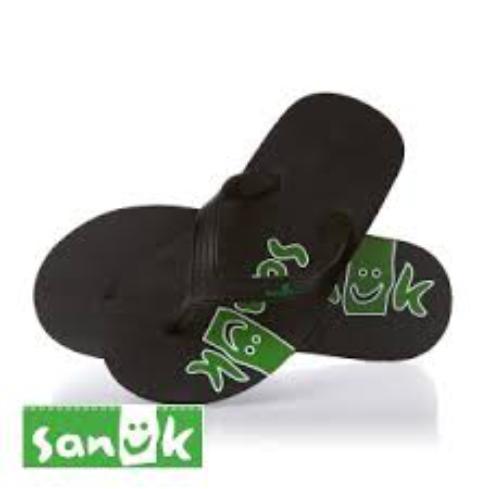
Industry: Clothes